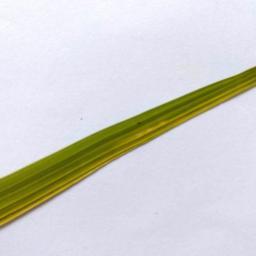
Label: Rice___Brown_Spot